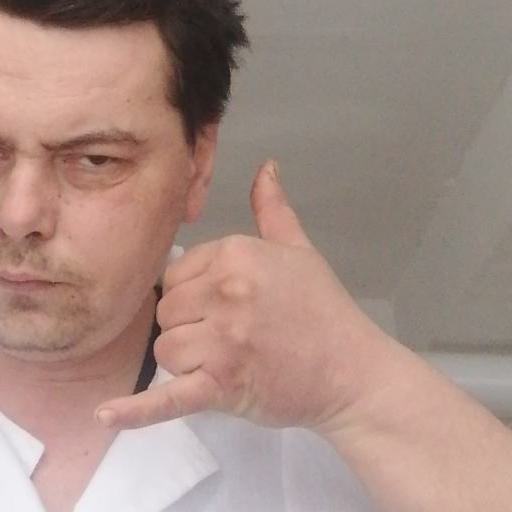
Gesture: call